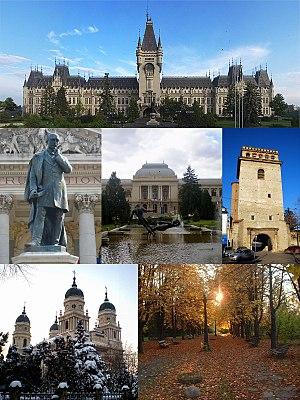
Iași est une ville en Moldavie roumaine, chef-lieu du județ de Iași et 2ᵉ ville du pays après la capitale Bucarest. Iași fut la capitale de la Moldavie entre 1564 et 1859, puis une des deux capitales des Principautés unies de Moldavie et de Valachie entre 1859 et 1862, et enfin capitale de la Roumanie en 1916-1918.